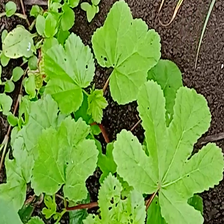
Weed species: Little_Mallow(Malva parviflora)